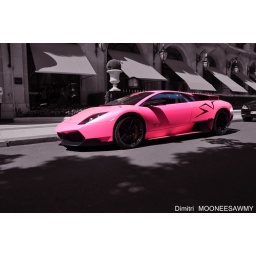
Awesome lp670 sv in mate pink color amazing car just look !!!!@